Nadia Chomyn

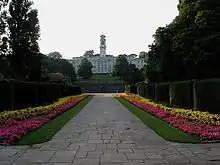
Nadia Chomyn was treated by a psychiatrist at the University of Nottingham from the age of five.

Nadia was diagnosed as mentally delayed, with features of autism and severe language delay, by psychiatrist Elizabeth Newson of the University of Nottingham Research Unit, when she was five years and three months old, in 1972. She met the four diagnostic criteria of the time. The diagnosis included echolalia, severe motor coordination disorder, cognitive delay and autism-specific affections. Newson entrusted Nadia to one of his psychiatry students, Lorna Selfe, who followed her for five years, among other things as part of her master's degree, while she was integrated into the Child Development Research Unit (CDRU). Lorna Selfe noted that Nadia avoided eye contact, was very slow and passive, seemed "in her own world", and that it was extremely difficult to get her attention. Although many toys were available to her, she spent most of her time standing in the middle of the room, staring into space. Selfe assumed that she was a child with severe developmental delay, and testified that she was initially extremely skeptical of the drawings presented by her mother. However, she witnessed a live demonstration, and compared Nadia's drawings to those of Leonardo da Vinci. Elizabeth Newson then questioned her diagnosis of autism, describing Nadia's situation as subnormal.